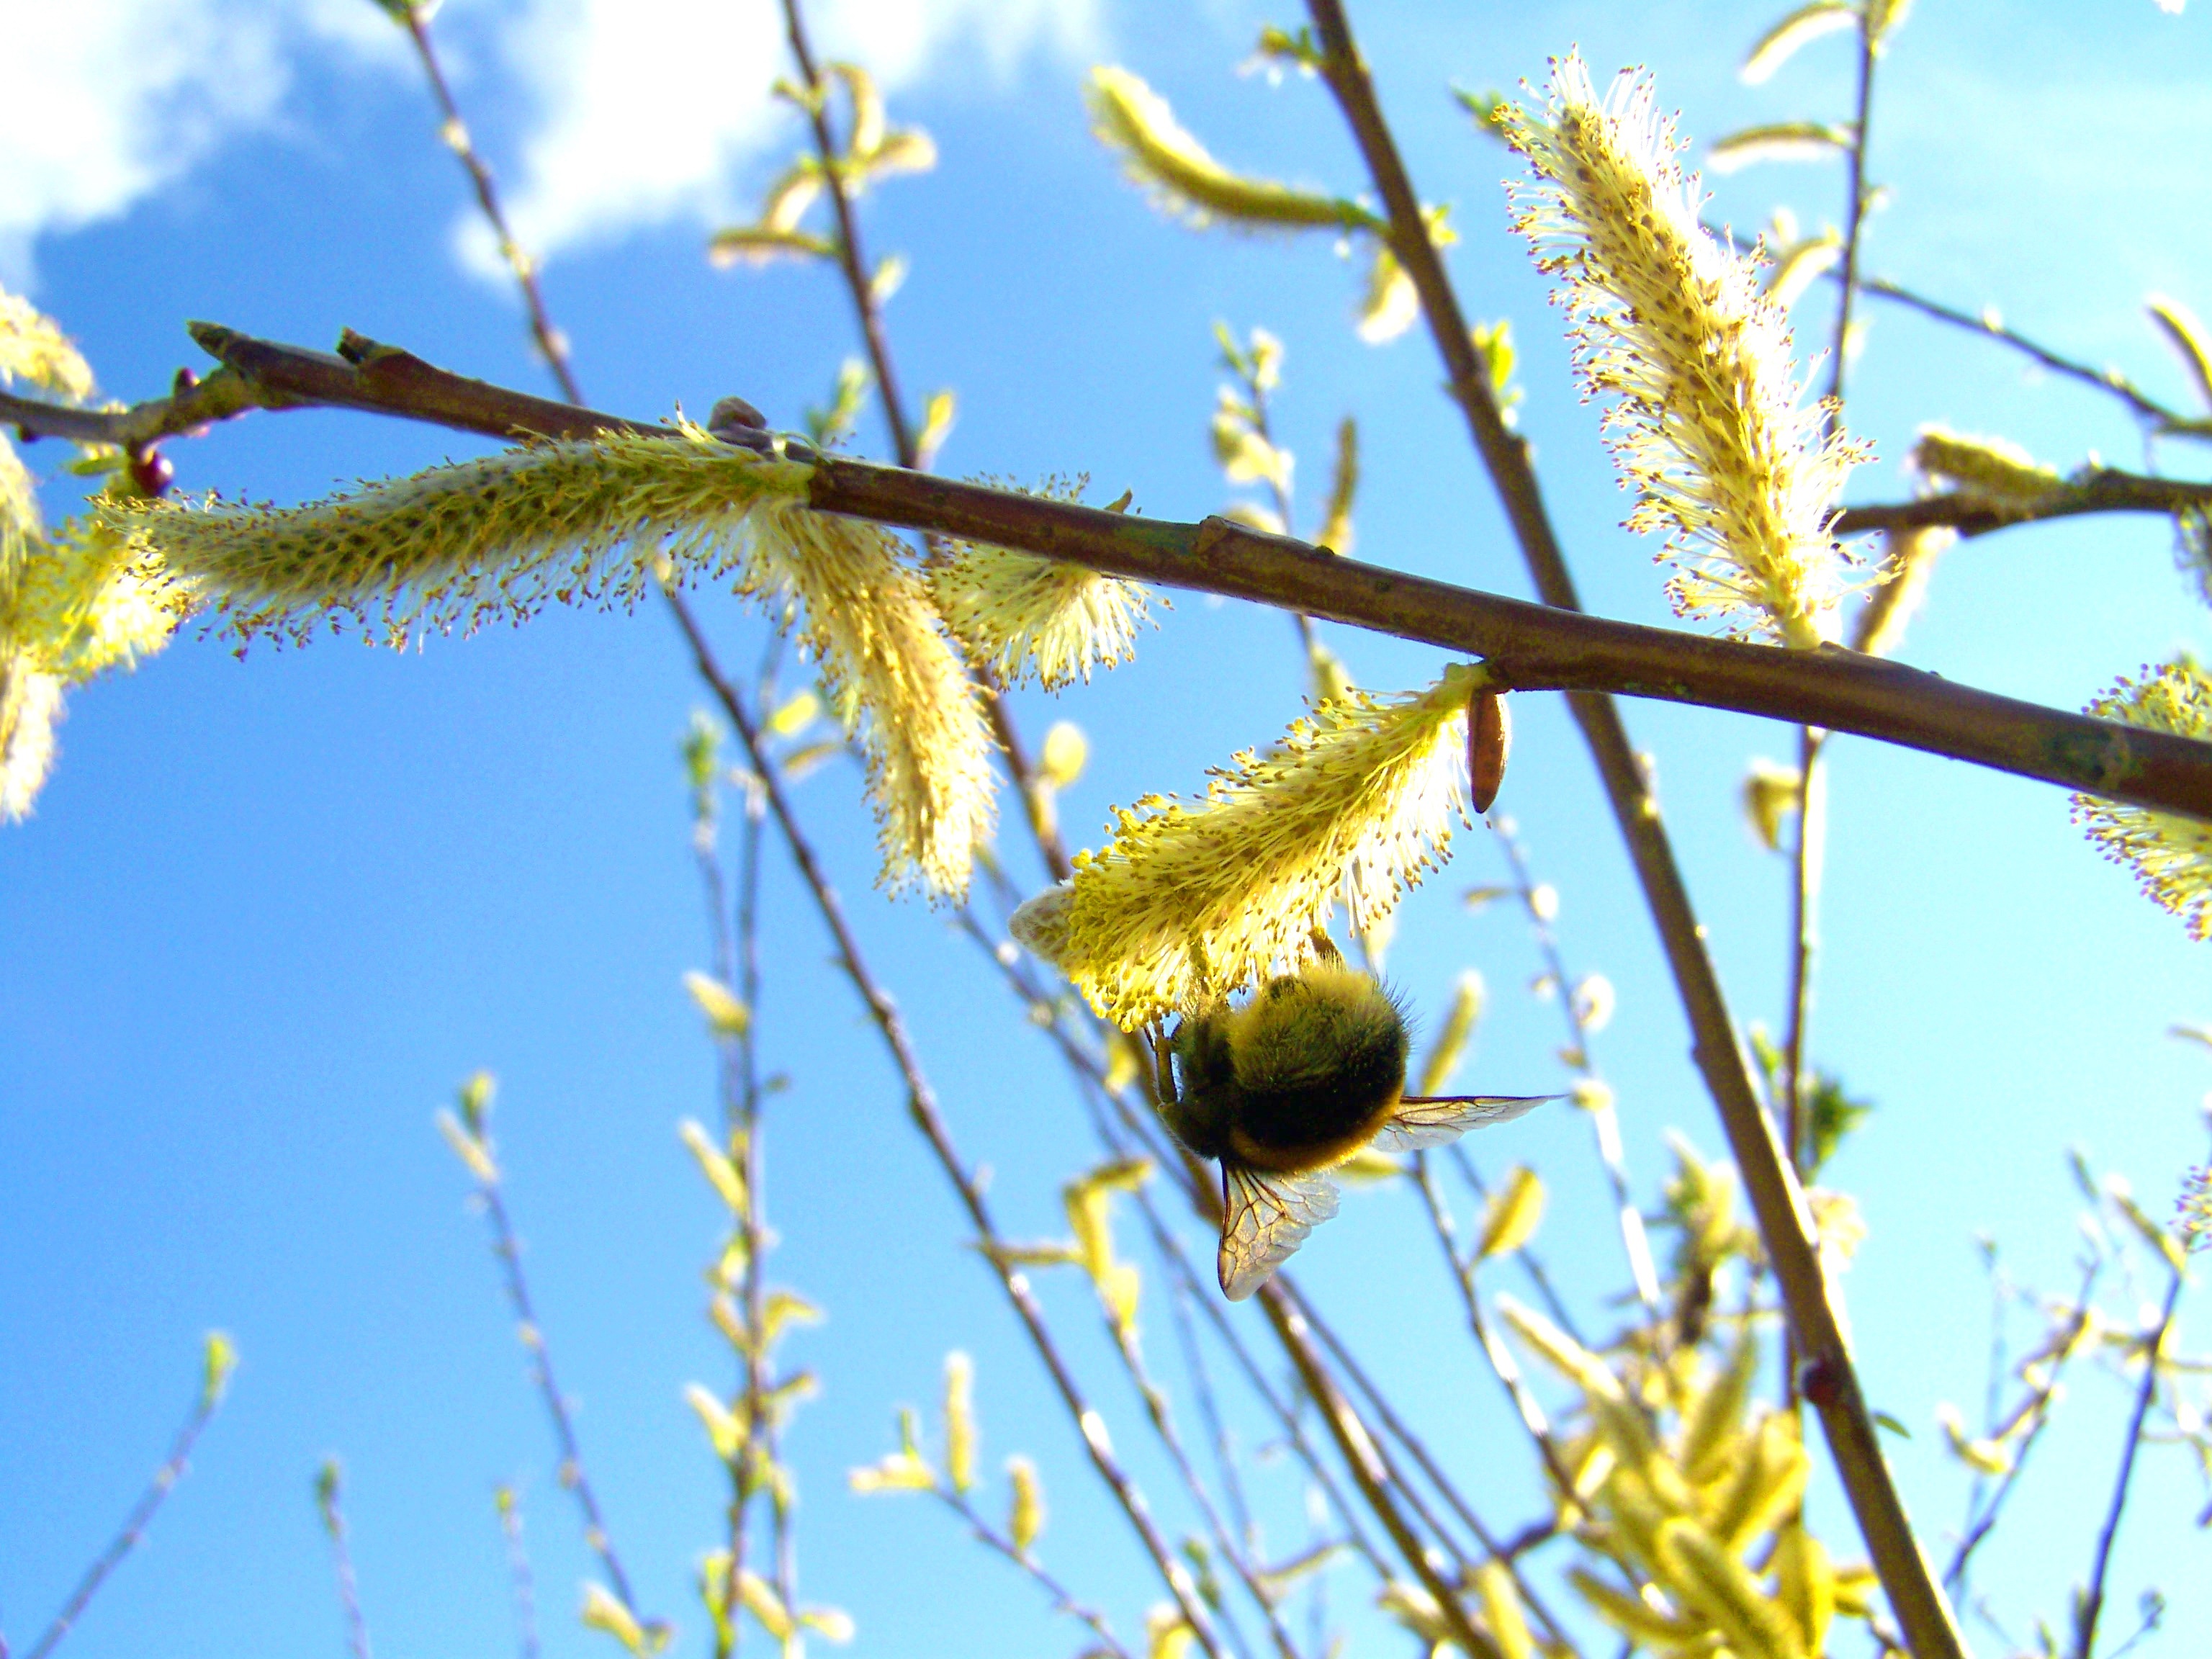
tree, nature, branch, plant, sunlight, leaf, flower, pollination, insect, blooming, flora, fauna, invertebrate, twig, bumble bee, macro photography, grass family, plant stem, woody plant, barka